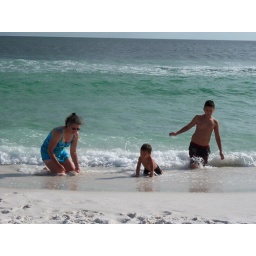
me n boys in gulf ocean florida